Ninotchka

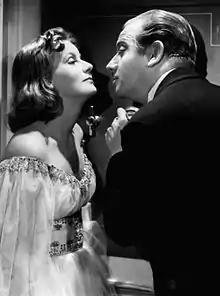
Greta Garbo as Nina Ivanovna "Ninotchka" Yakushova and Melvyn Douglas as Count Léon d'Algout

When the film was shown at the Radio City Music Hall, "The New York Times" film critic Frank S. Nugent praised it: